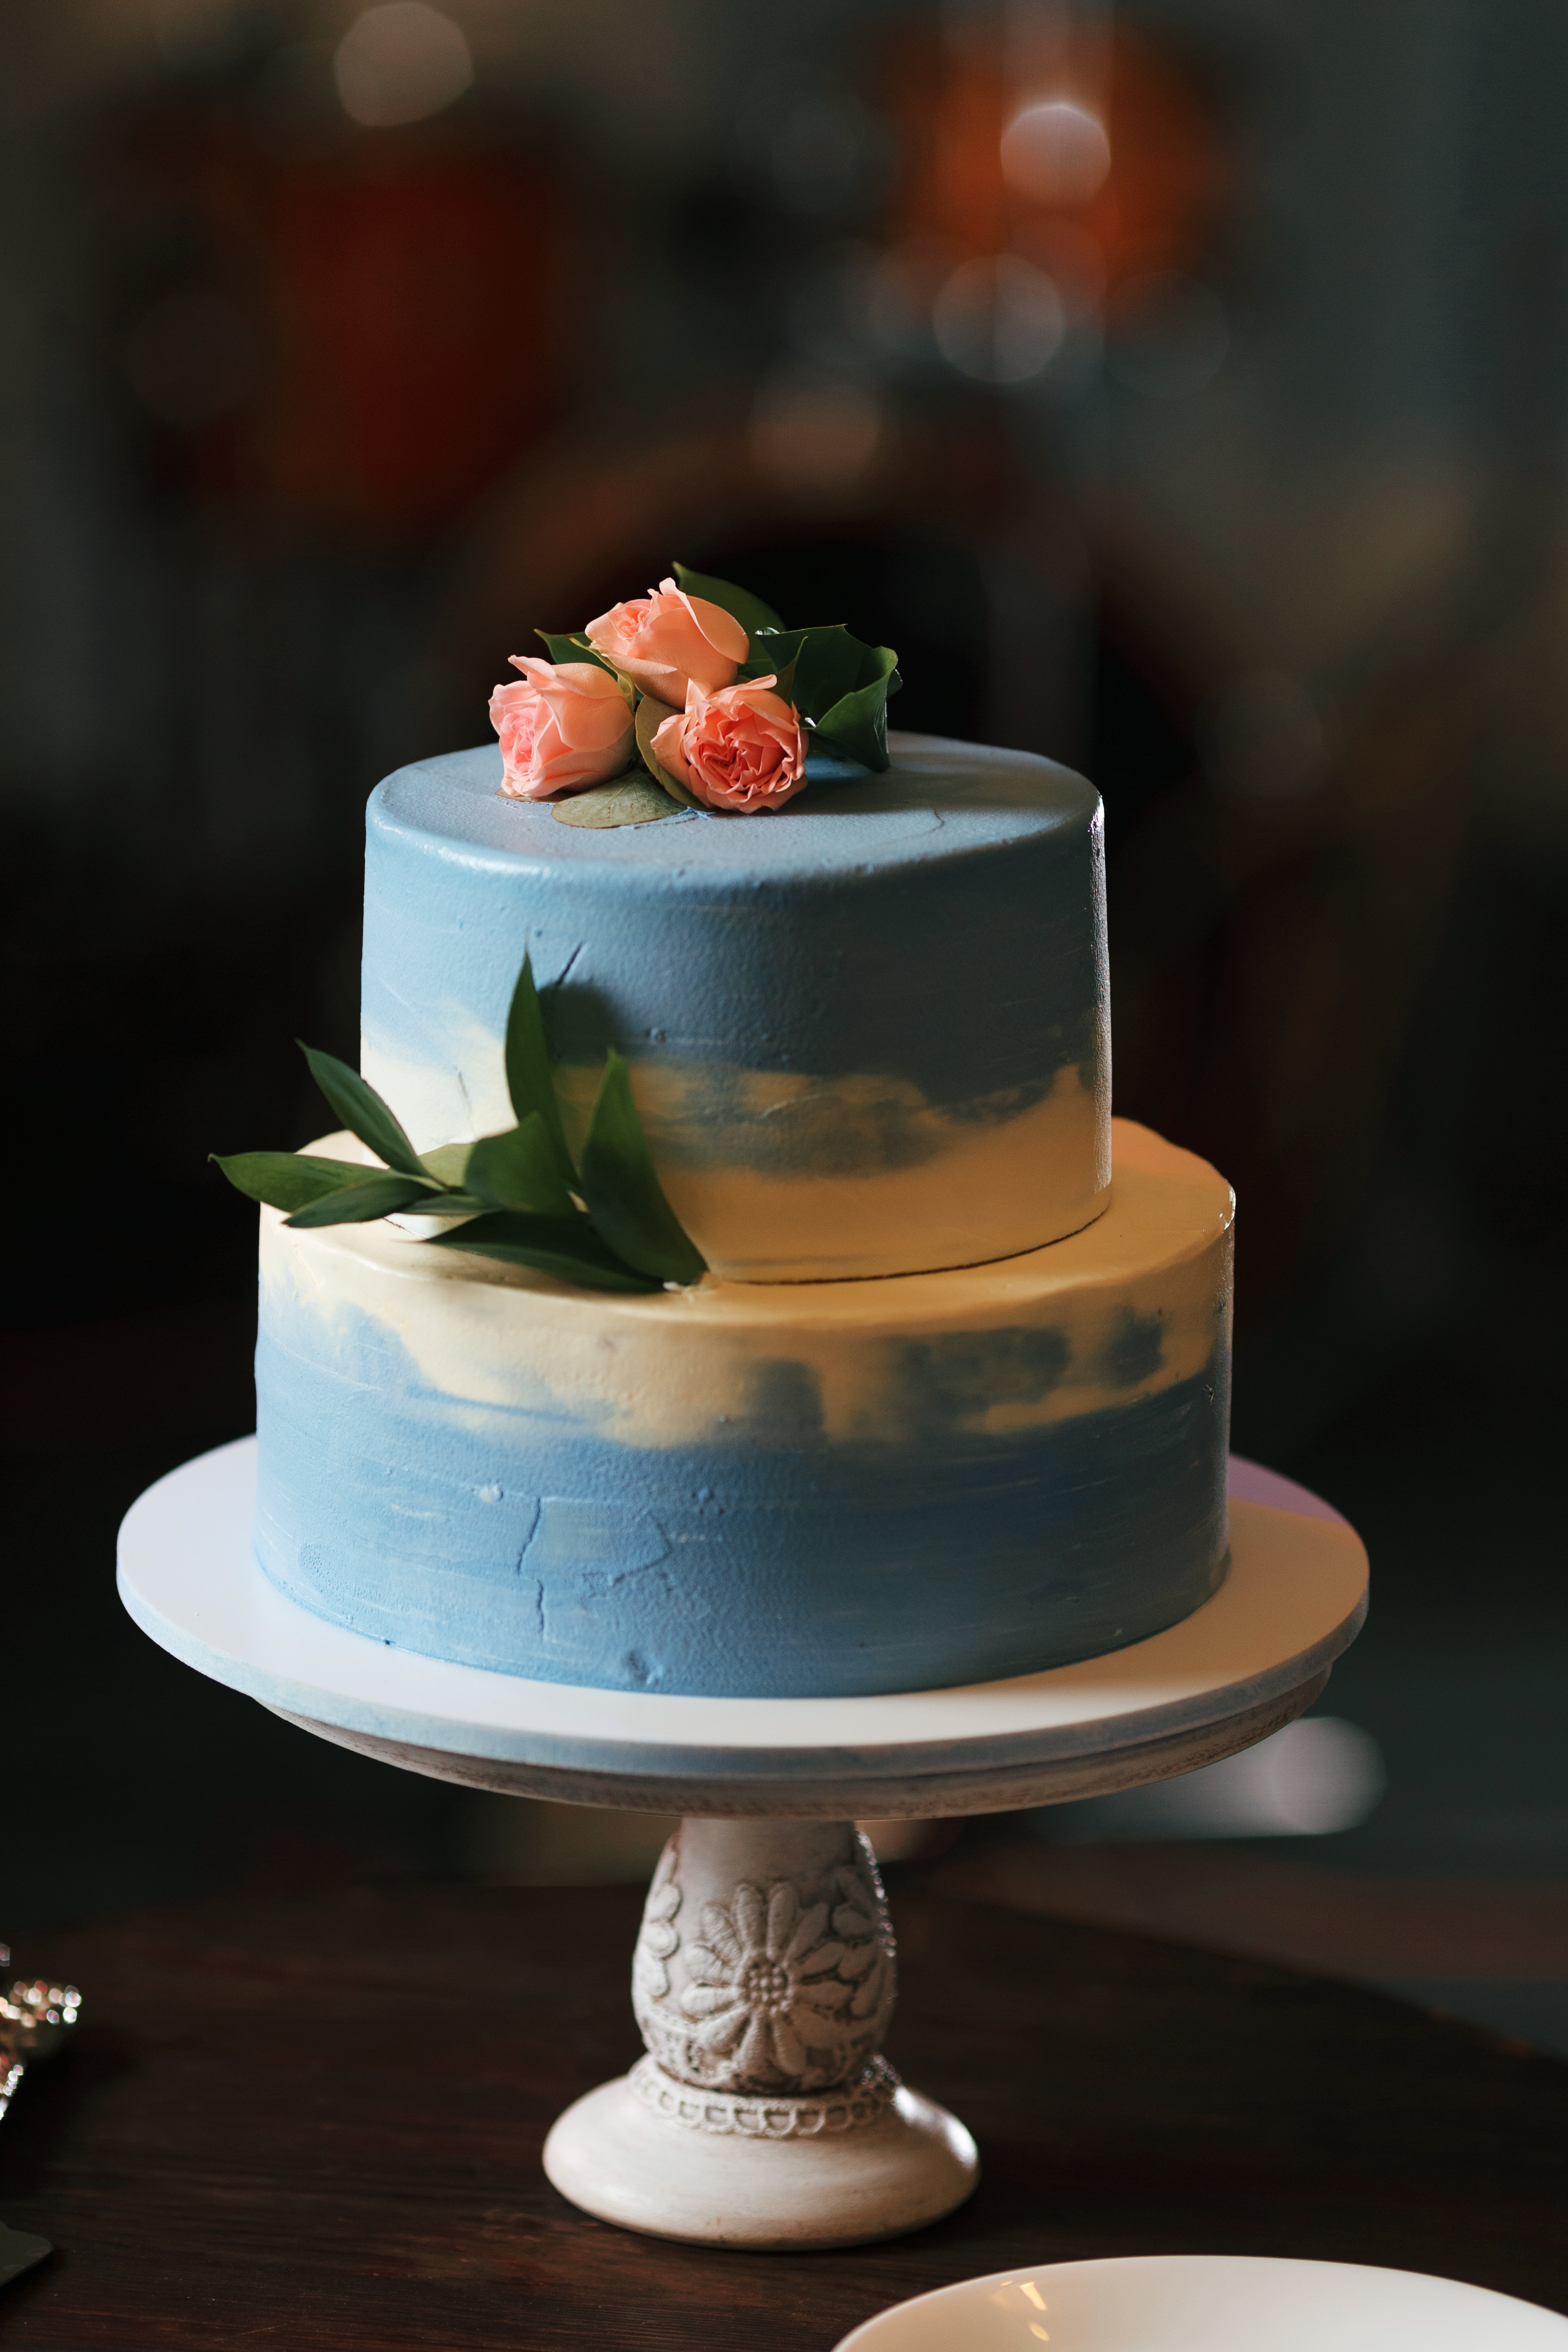
nature, cute, love, young, food, couple, romance, two, dessert, wedding, bride, marriage, cake, just married, family, dress, happiness, relationship, icing, beauty, joy, sweethearts, bridal bouquet, the groom, wedding cake, buttercream, cake decorating, wedding ceremony supply